Örlygur Hnefill Örlygsson

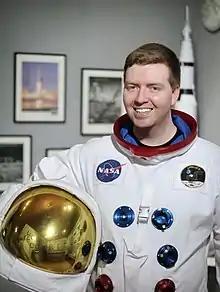
Örlygur Hnefill wearing a replica of the Apollo spacesuit at The Exploration Museum.

Örlygur Hnefill Örlygsson (born 23 October 1983), known professionally as Orly Orlyson, is an Icelandic filmmaker, entrepreneur, hotelier, founder of The Exploration Museum and former President of the Húsavík town council.